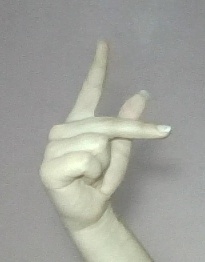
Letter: dha